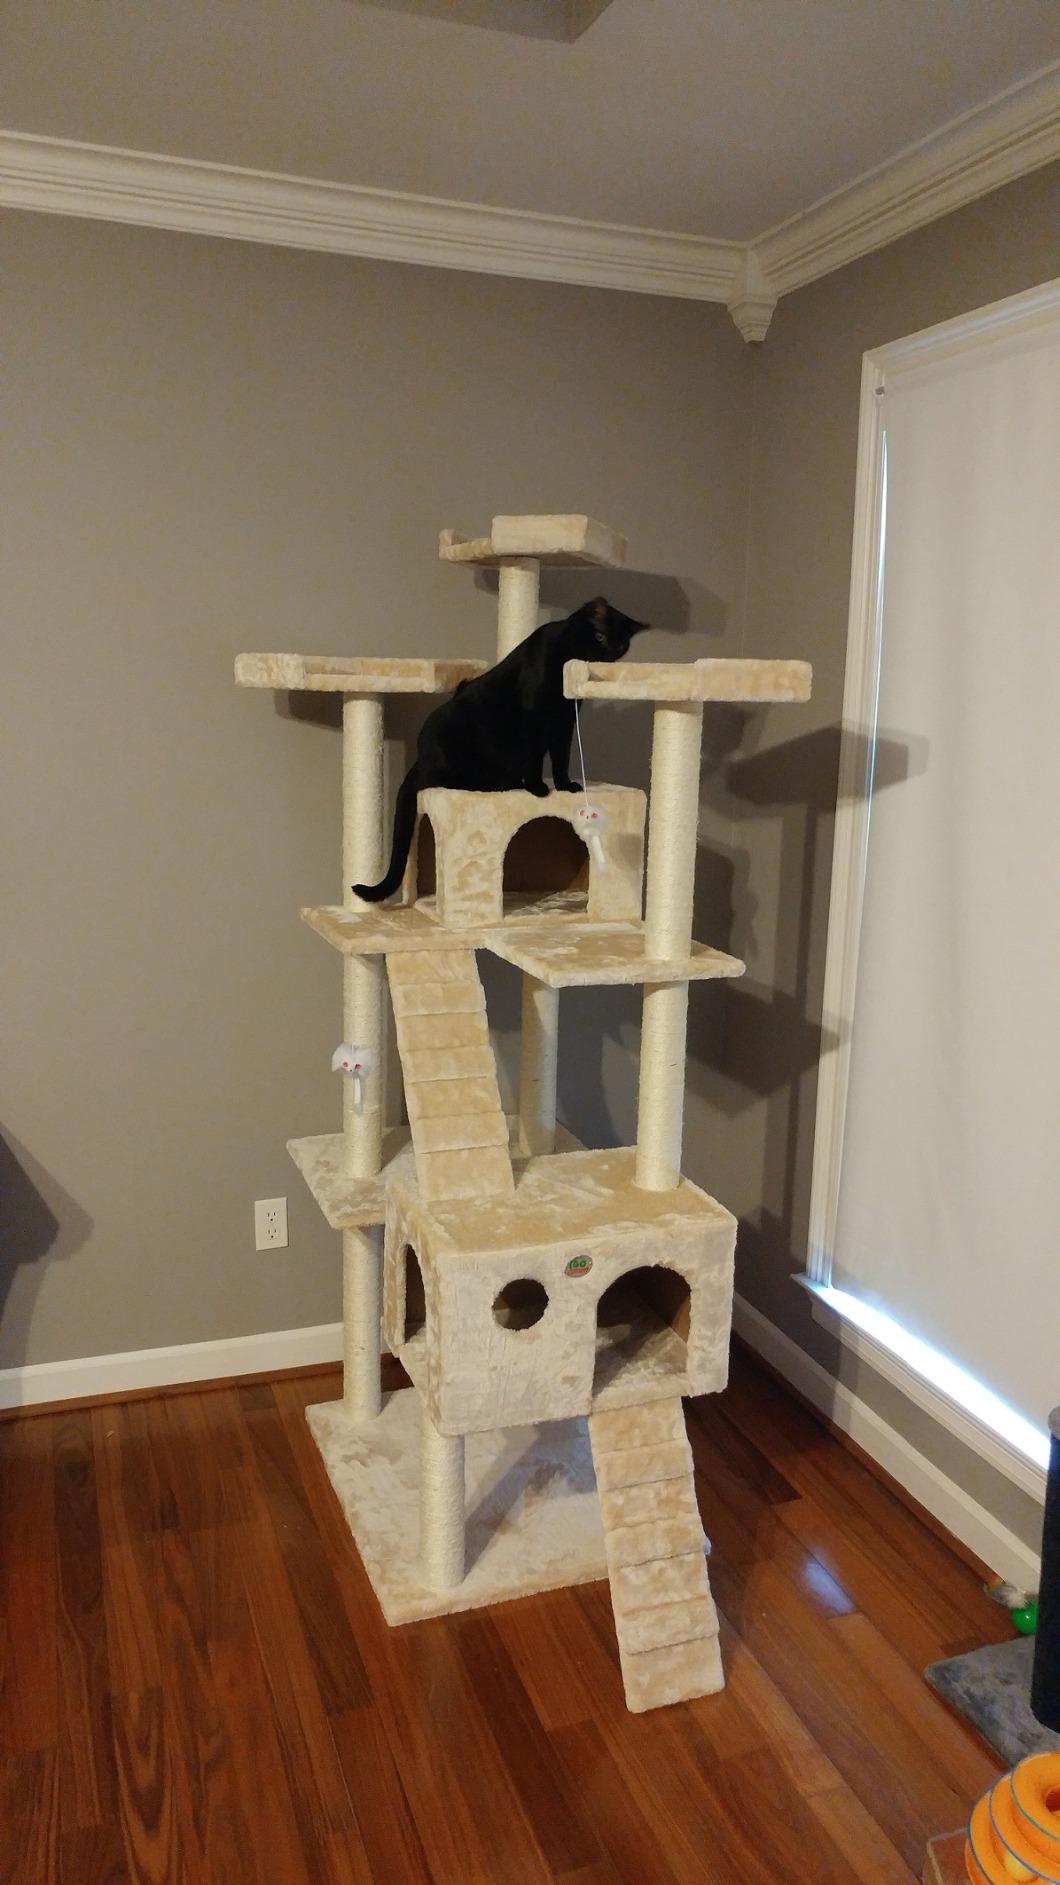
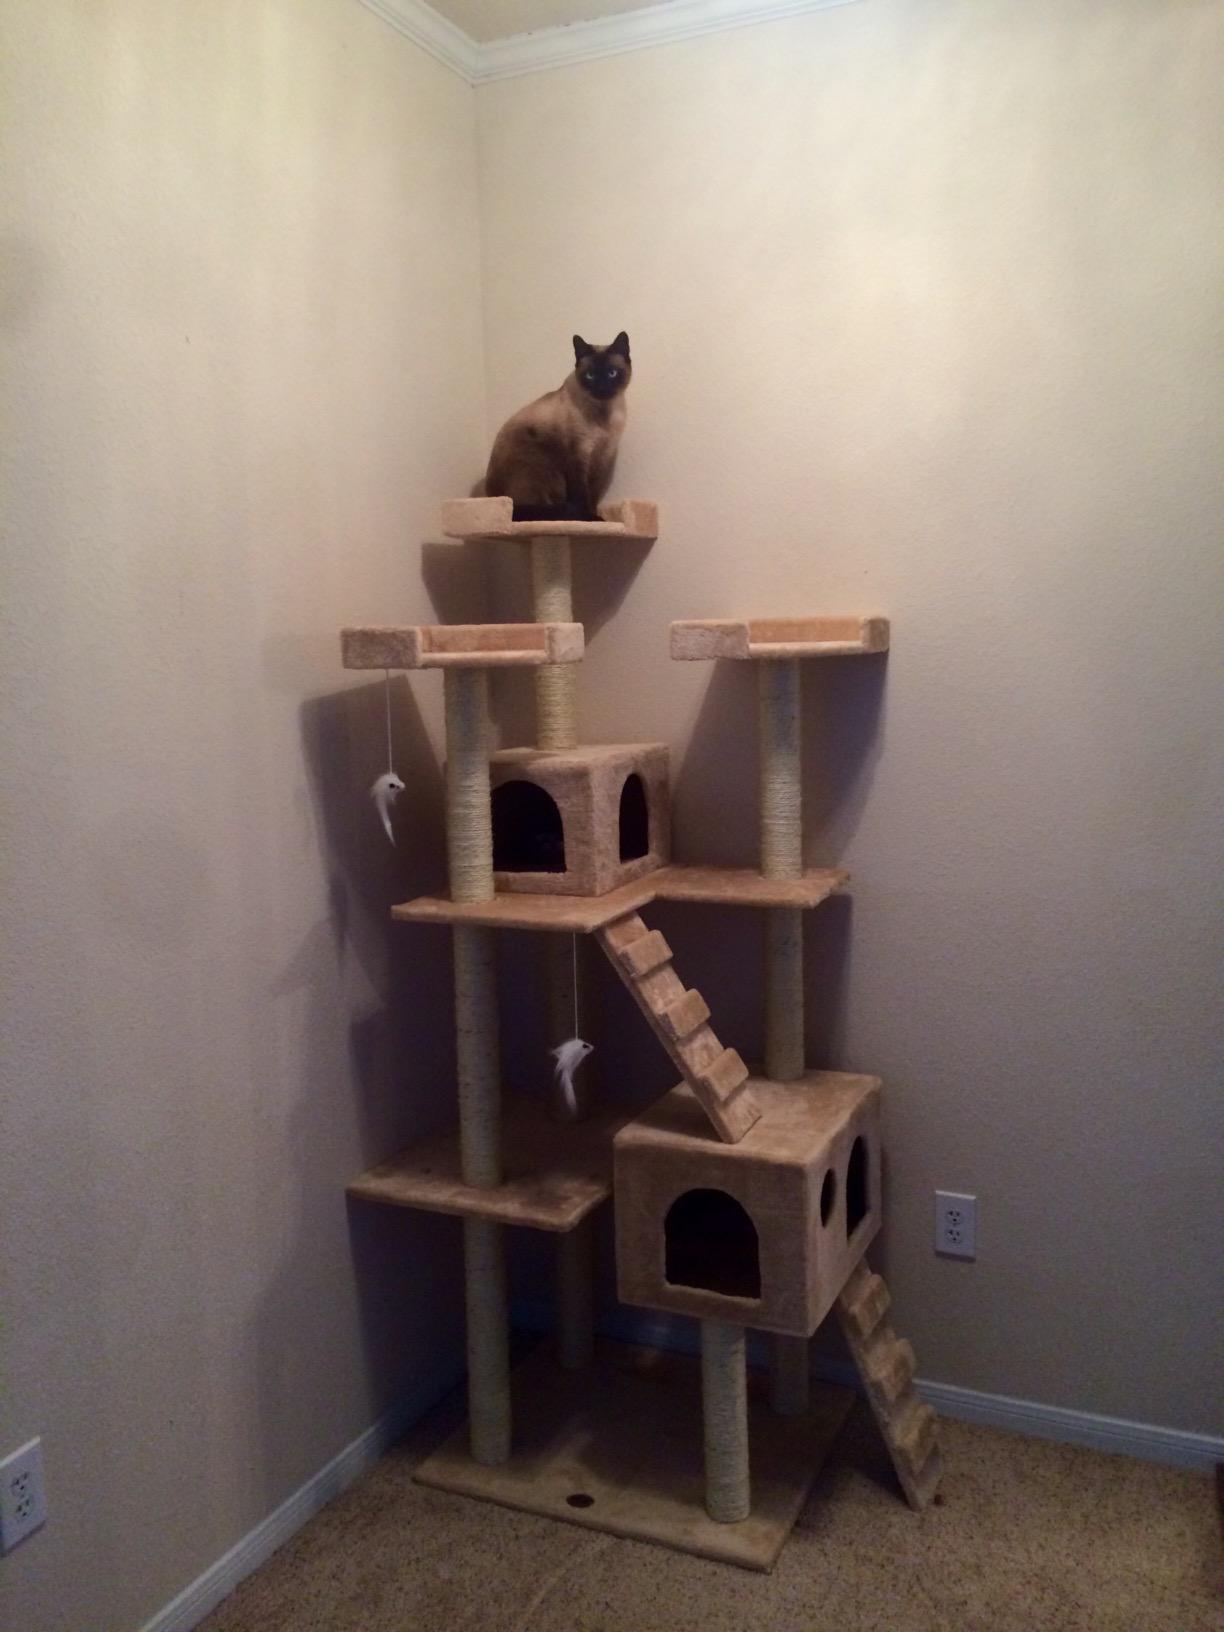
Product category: items_cat tree
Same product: yes